Louis Harvy Chalif

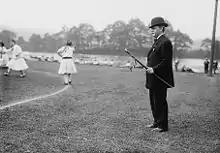
Louis Harvy Chalif circa 1913

Louis Harvy Chalif ("Лазарь Гершович Халиф"; December 29, 1876November 25, 1948) was a Ukrainian dance instructor and an author. His name is also recorded as Louis Harvey Chalif. Born in Odessa, he was one of the first Ukrainian dance instructors to teach in the United States, moving to New York City in the early 1900s.